SS Nieuw Amsterdam (1905)

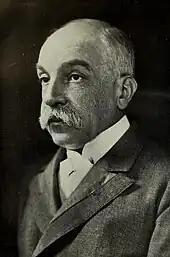
Konstantin Dumba

In September 1915 the US Government accused the Austro-Hungarian Ambassador to Washington, Konstantin Dumba, of trying to organise the sabotage of US munitions production. Austria-Hungary recalled Dumba, and on 5 October he left Hoboken for Rotterdam aboard "Nieuw Amsterdam".